Army Air Forces Training Command

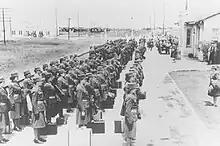
Members of the first WAAC contingent to arrive at Randolph Field, September 1942.

WAACs went through indoctrination training at Fort Des Moines, Iowa under Army Service Forces (ASF) auspices. Once completed, they began to arrive at Army Air Force stations in September. The influx of 27,000 recruits did not pose a major training problem for the AAF. There was no need for elaborate technical training because the majority of women, in contrast to the seventeen- and eighteen- year-old boys being inducted, had a usable skill before they enlisted, often in the highly prized clerical field. The AAF proposed and pioneered in a time-saving policy of avoiding unnecessary training for women already qualified.